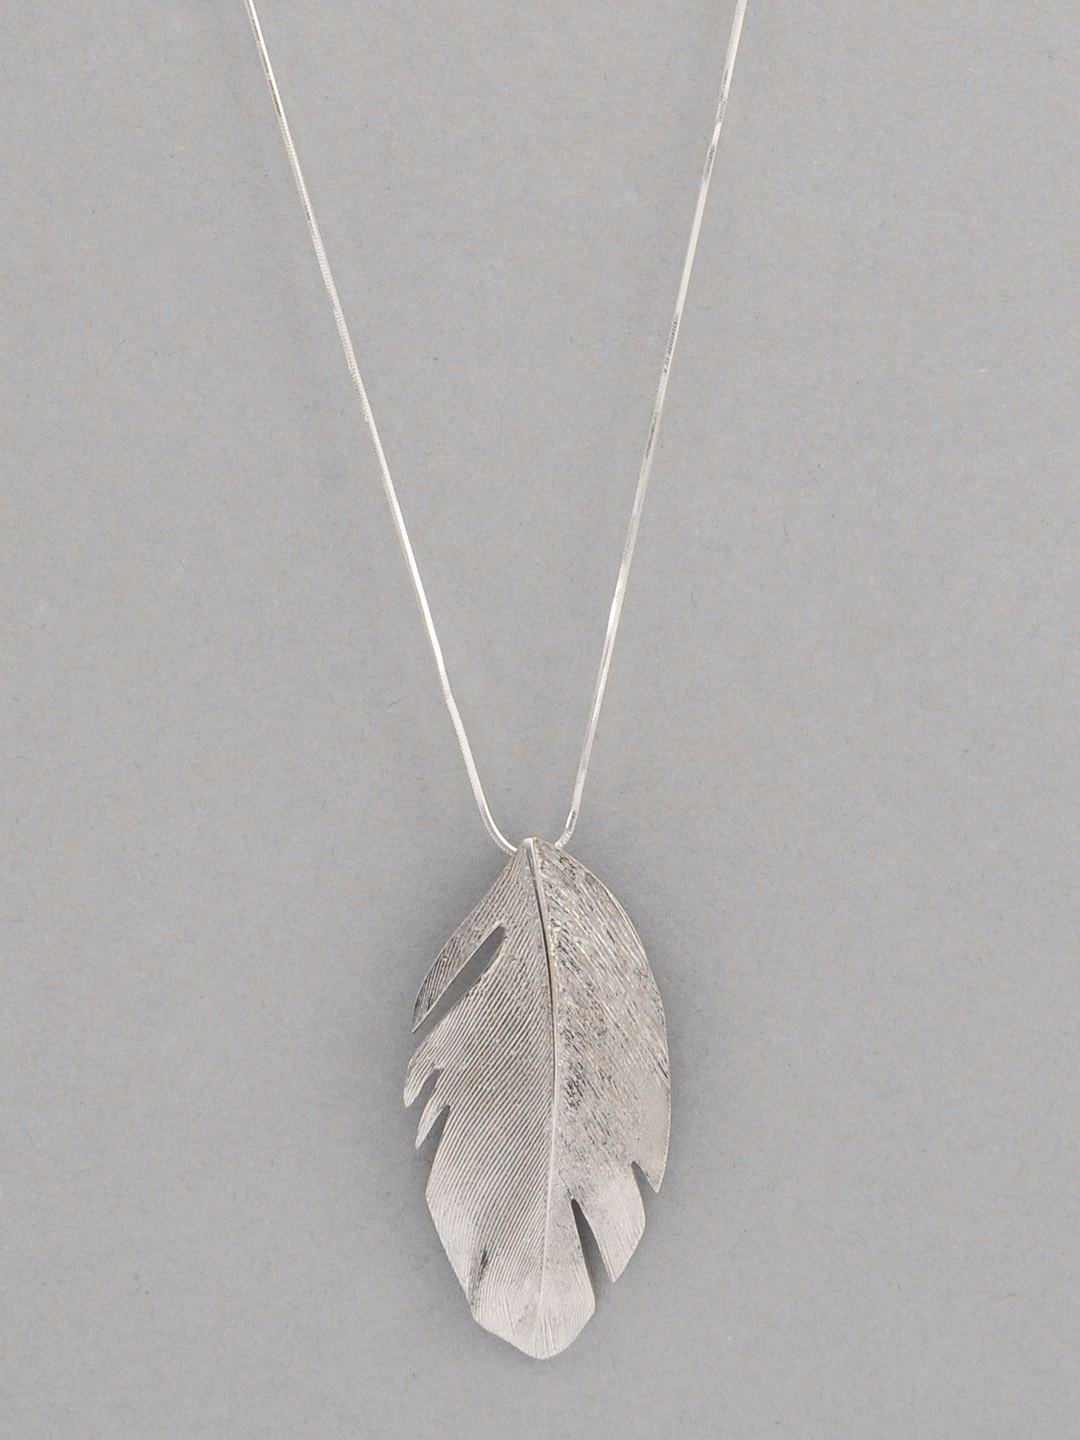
Lencia Sterling Silver Pendant
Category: Accessories / Jewellery / Pendant
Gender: Women
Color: Silver
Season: Fall 2012
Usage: Casual